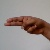
The image shows a hand gesture representing the letter 'H' in Indian Sign Language.